Kenwalch's Castle

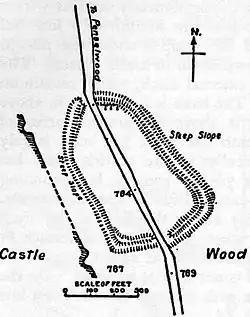
Plan of the earthworks at Kenwalch's Castle

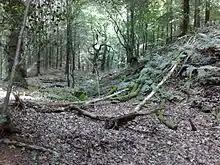

Kenwalch's Castle is probably an Iron Age hill fort that may have been converted into a Roman fortress, near Penselwood, Somerset, England, east south east of Bruton at . It is a Scheduled Ancient Monument. It is believed to be named after Cenwalh of Wessex.